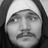
Emotion: sad